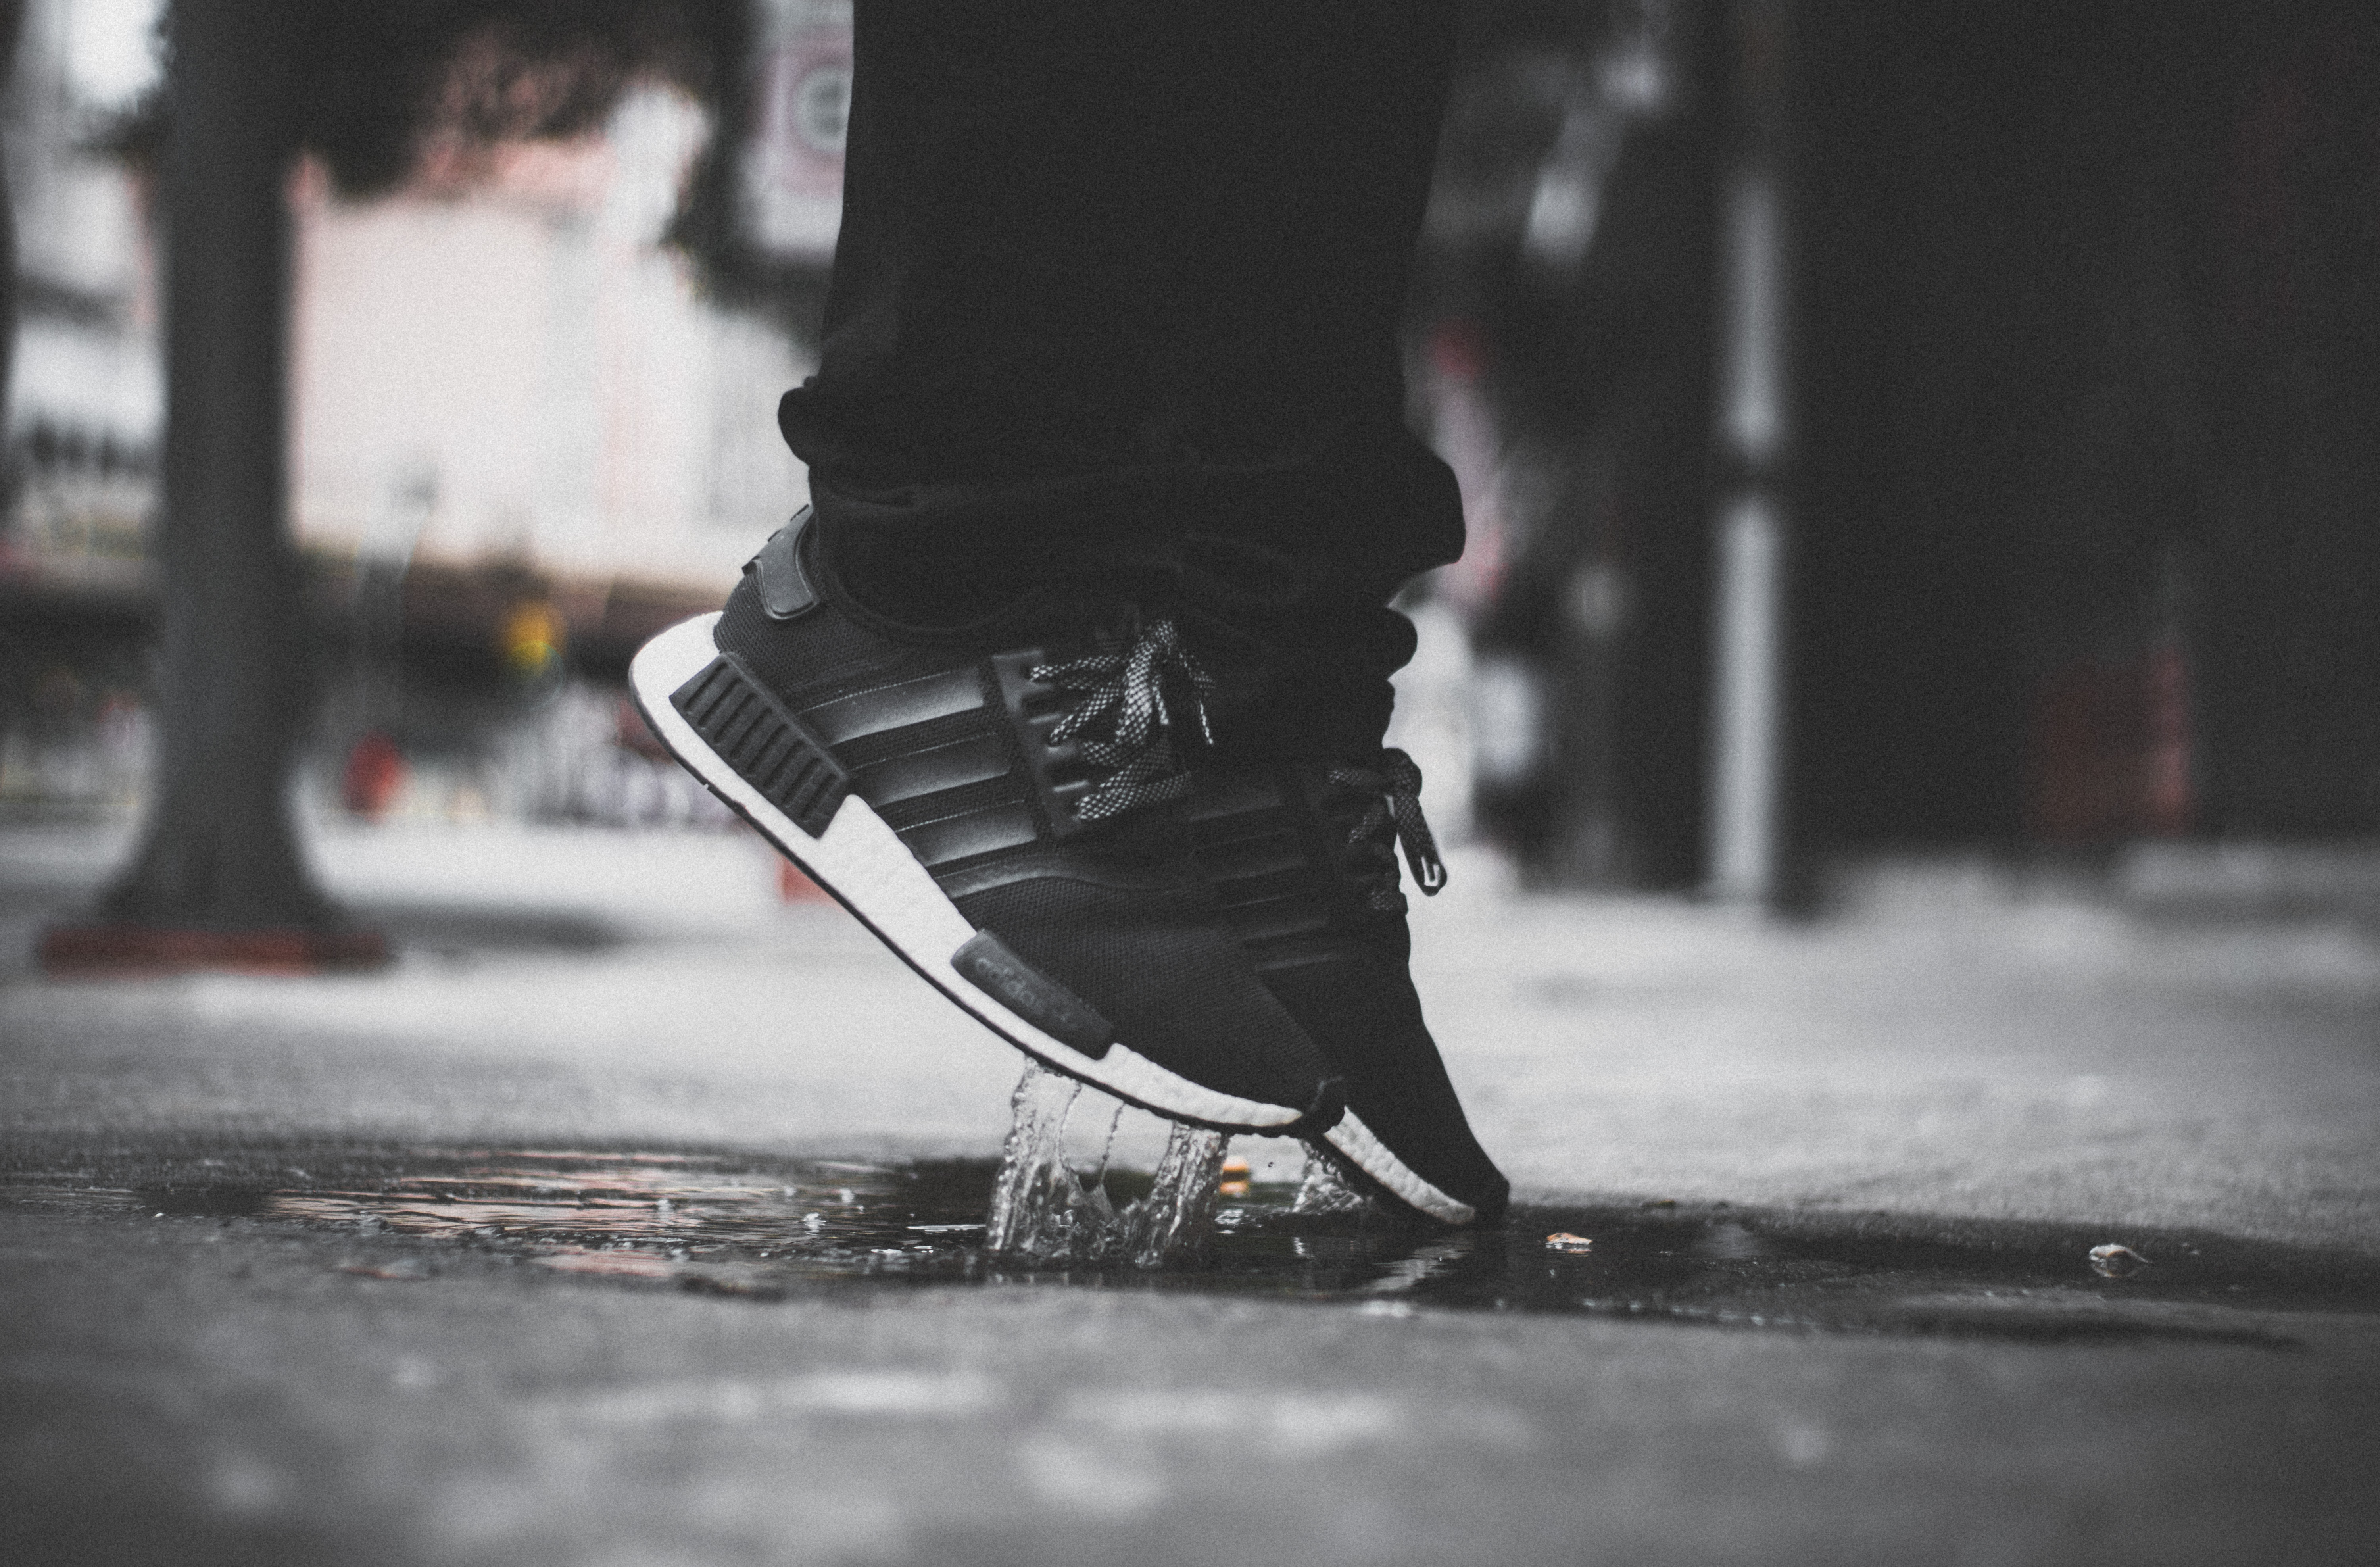
water, snow, winter, white, street, photography, puddle, weather, darkness, black, monochrome, season, shoes, sports, sneakers, adidas, footwear, photograph, nmd